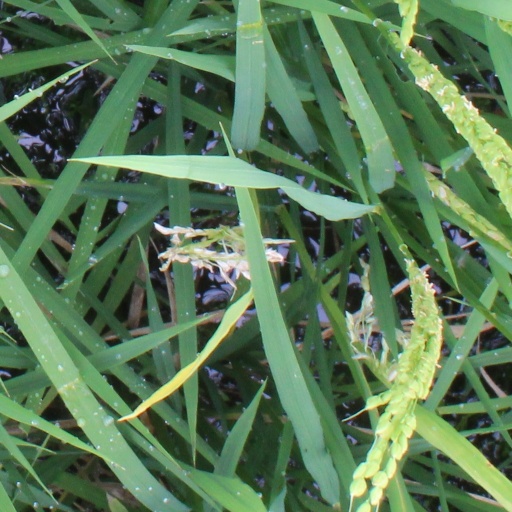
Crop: rice